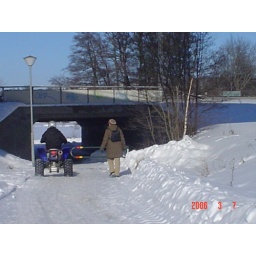
we are walking under that bridge to where the ducks are...:)